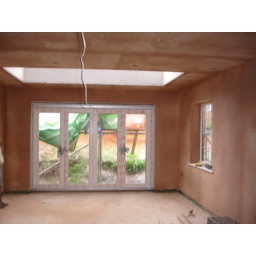
The sunroom in the House is now plastered, the bi-fold door &amp;amp; roof lantern installed.